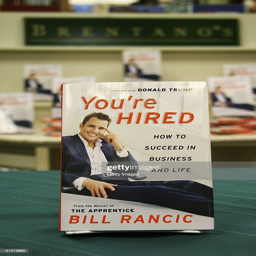
a copy of by actor is seen at books .